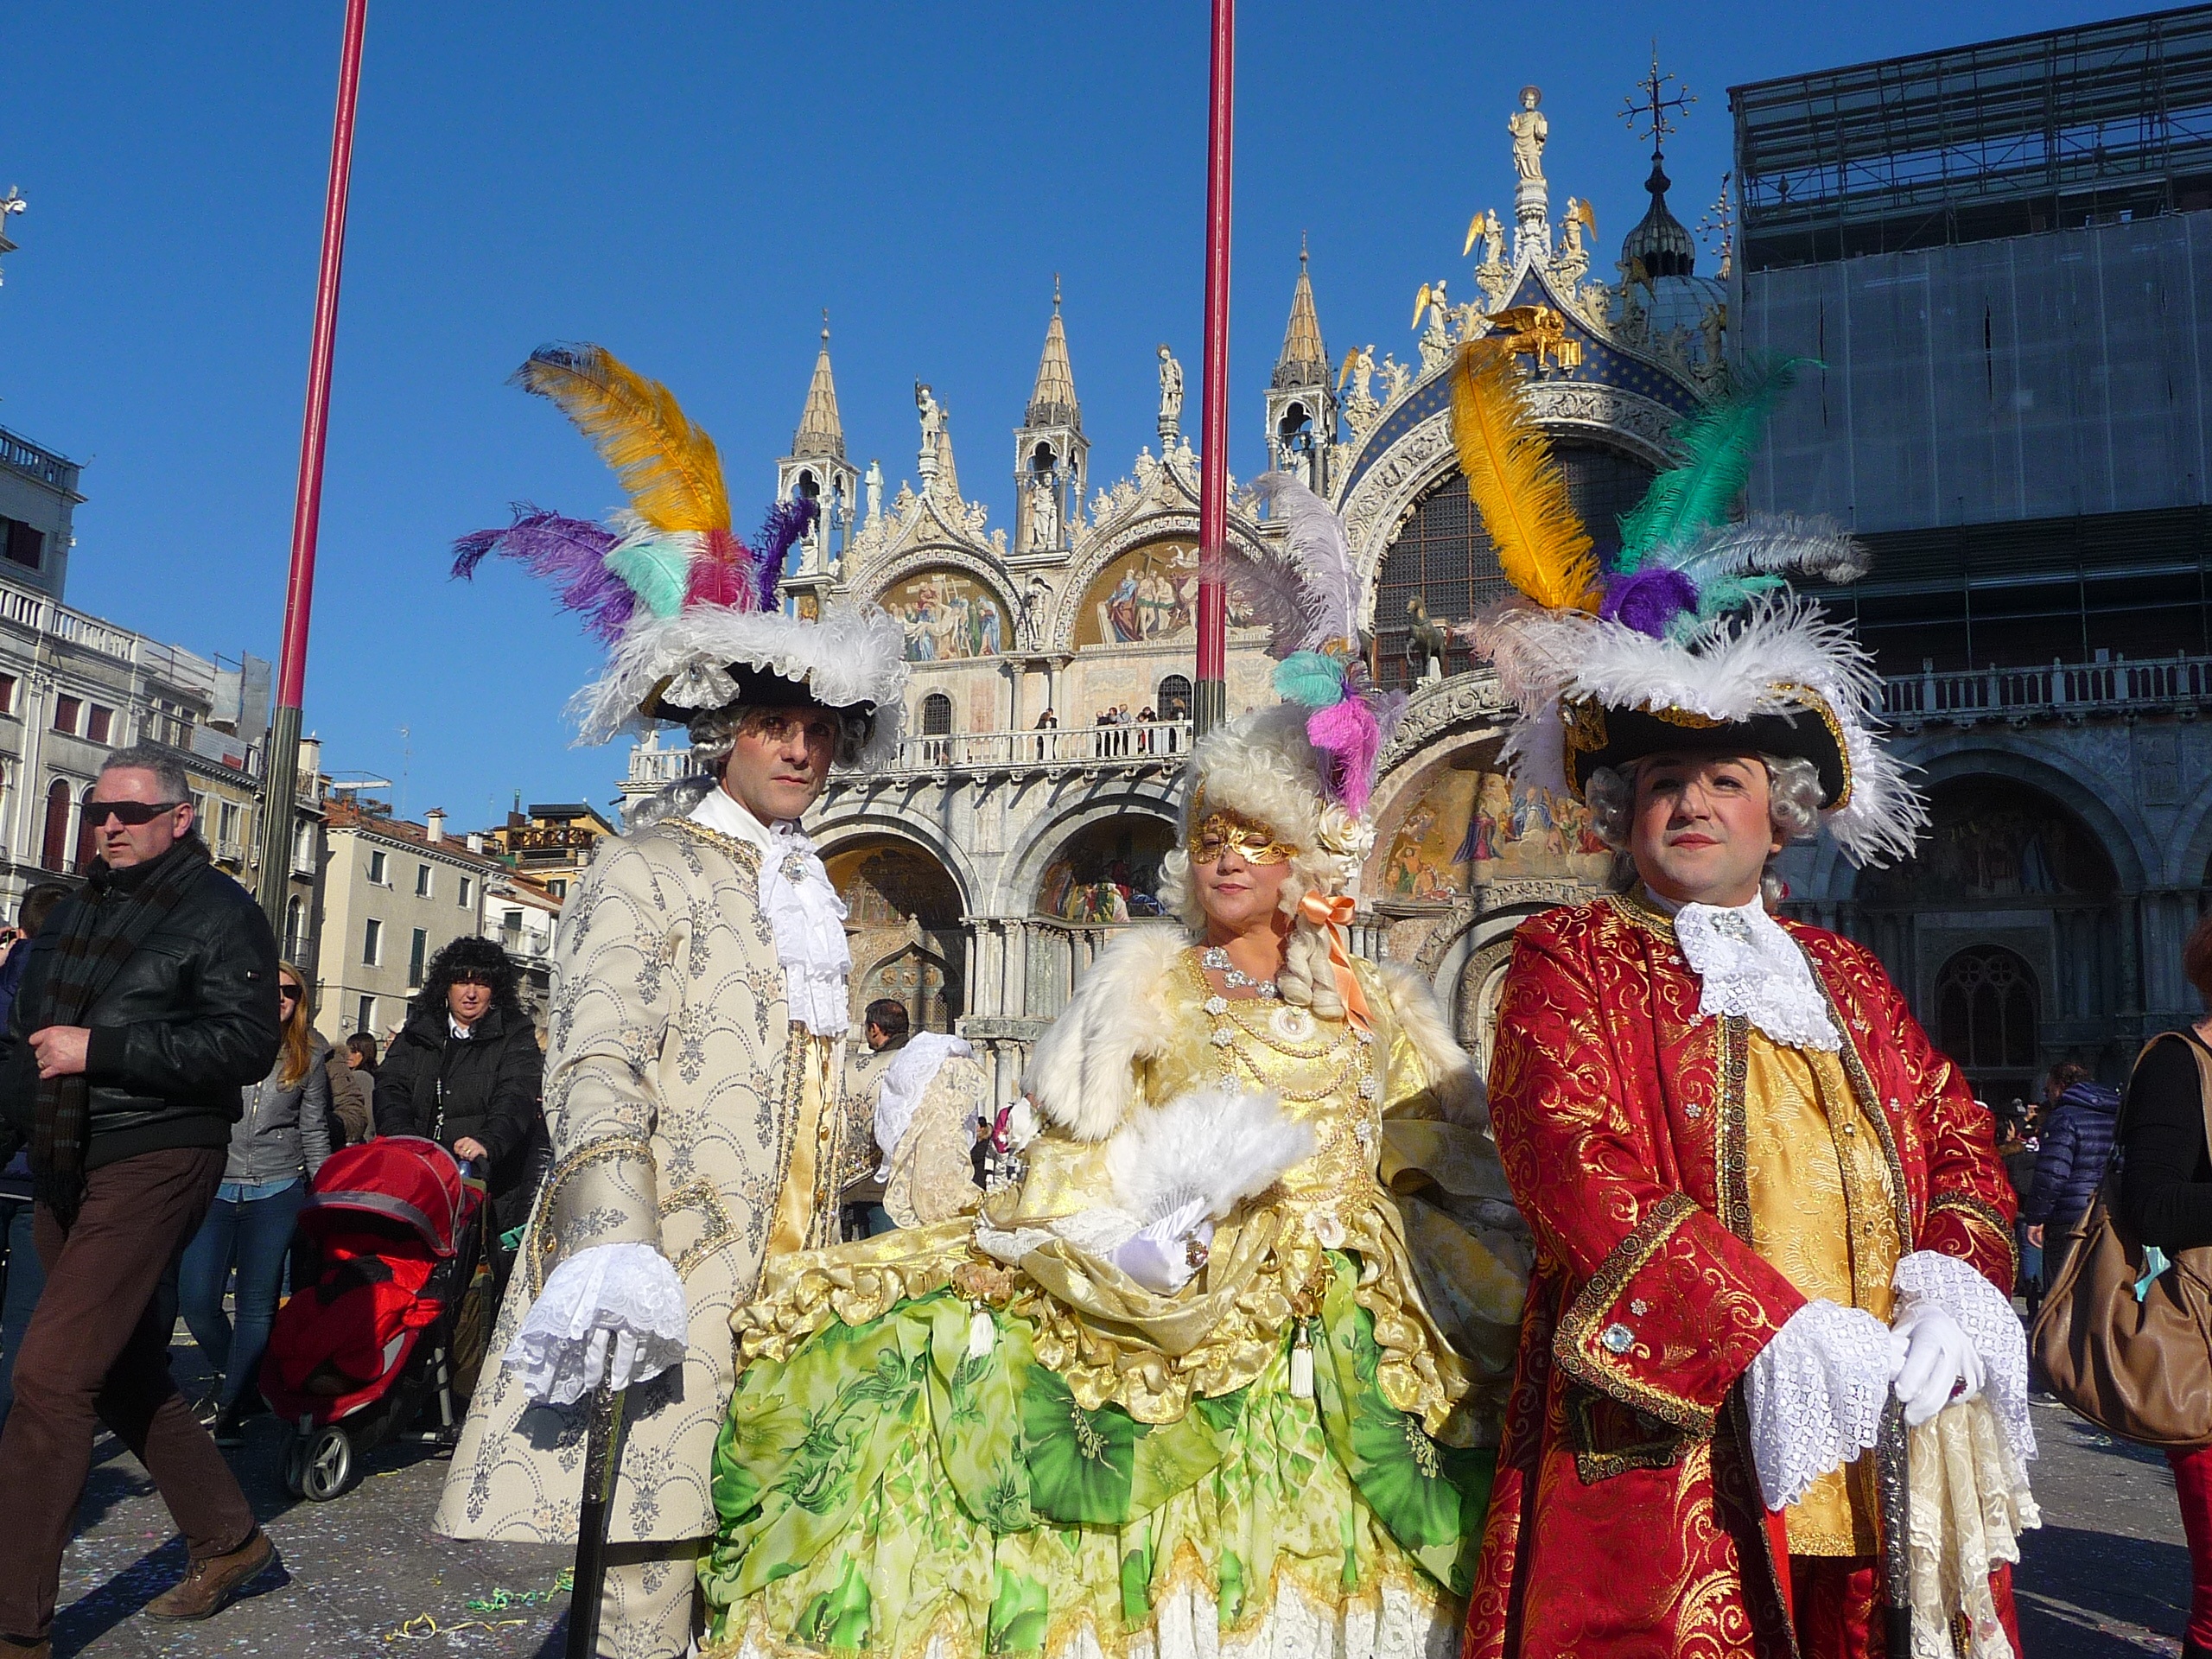
carnival, italy, venice, festival, mask, disguise, event, tradition, carnival of venice